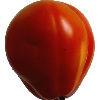
Label: Tomato 1